Beer in Tanzania

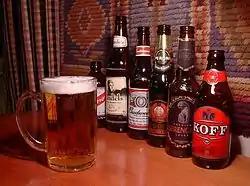
Serengeti Premium Lager bottle second from right

Serengeti Breweries Limited is the second largest brewer in the country and holds approximately 15% of the bottled beer market. The company was founded in 1988 as Associated Breweries Limited with their flag ship brand Serengeti Lager. In 2002 the company was renamed to Serengeti Breweries Limited and was headquartered in Dar es Salaam. In 2010 51% of the company was acquired by East African Breweries marking their re-entry into the Tanzanian beer market since their forced exit in 1976. The company operates 3 production facilities in Dar es Salaam (300,000 HL), Mwanza (600,000 HL) and Moshi (500,000 HL). The company is not directly traded on the stock exchange however their parent company EABL is cross listed on the Nairobi Securities Exchange.